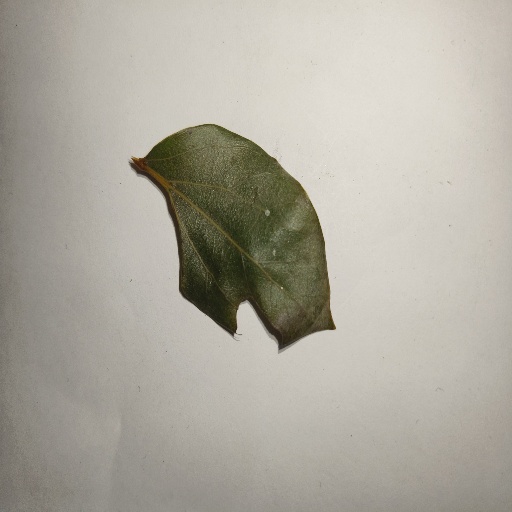
Species: Camphor
Leaf condition: Shot Hole